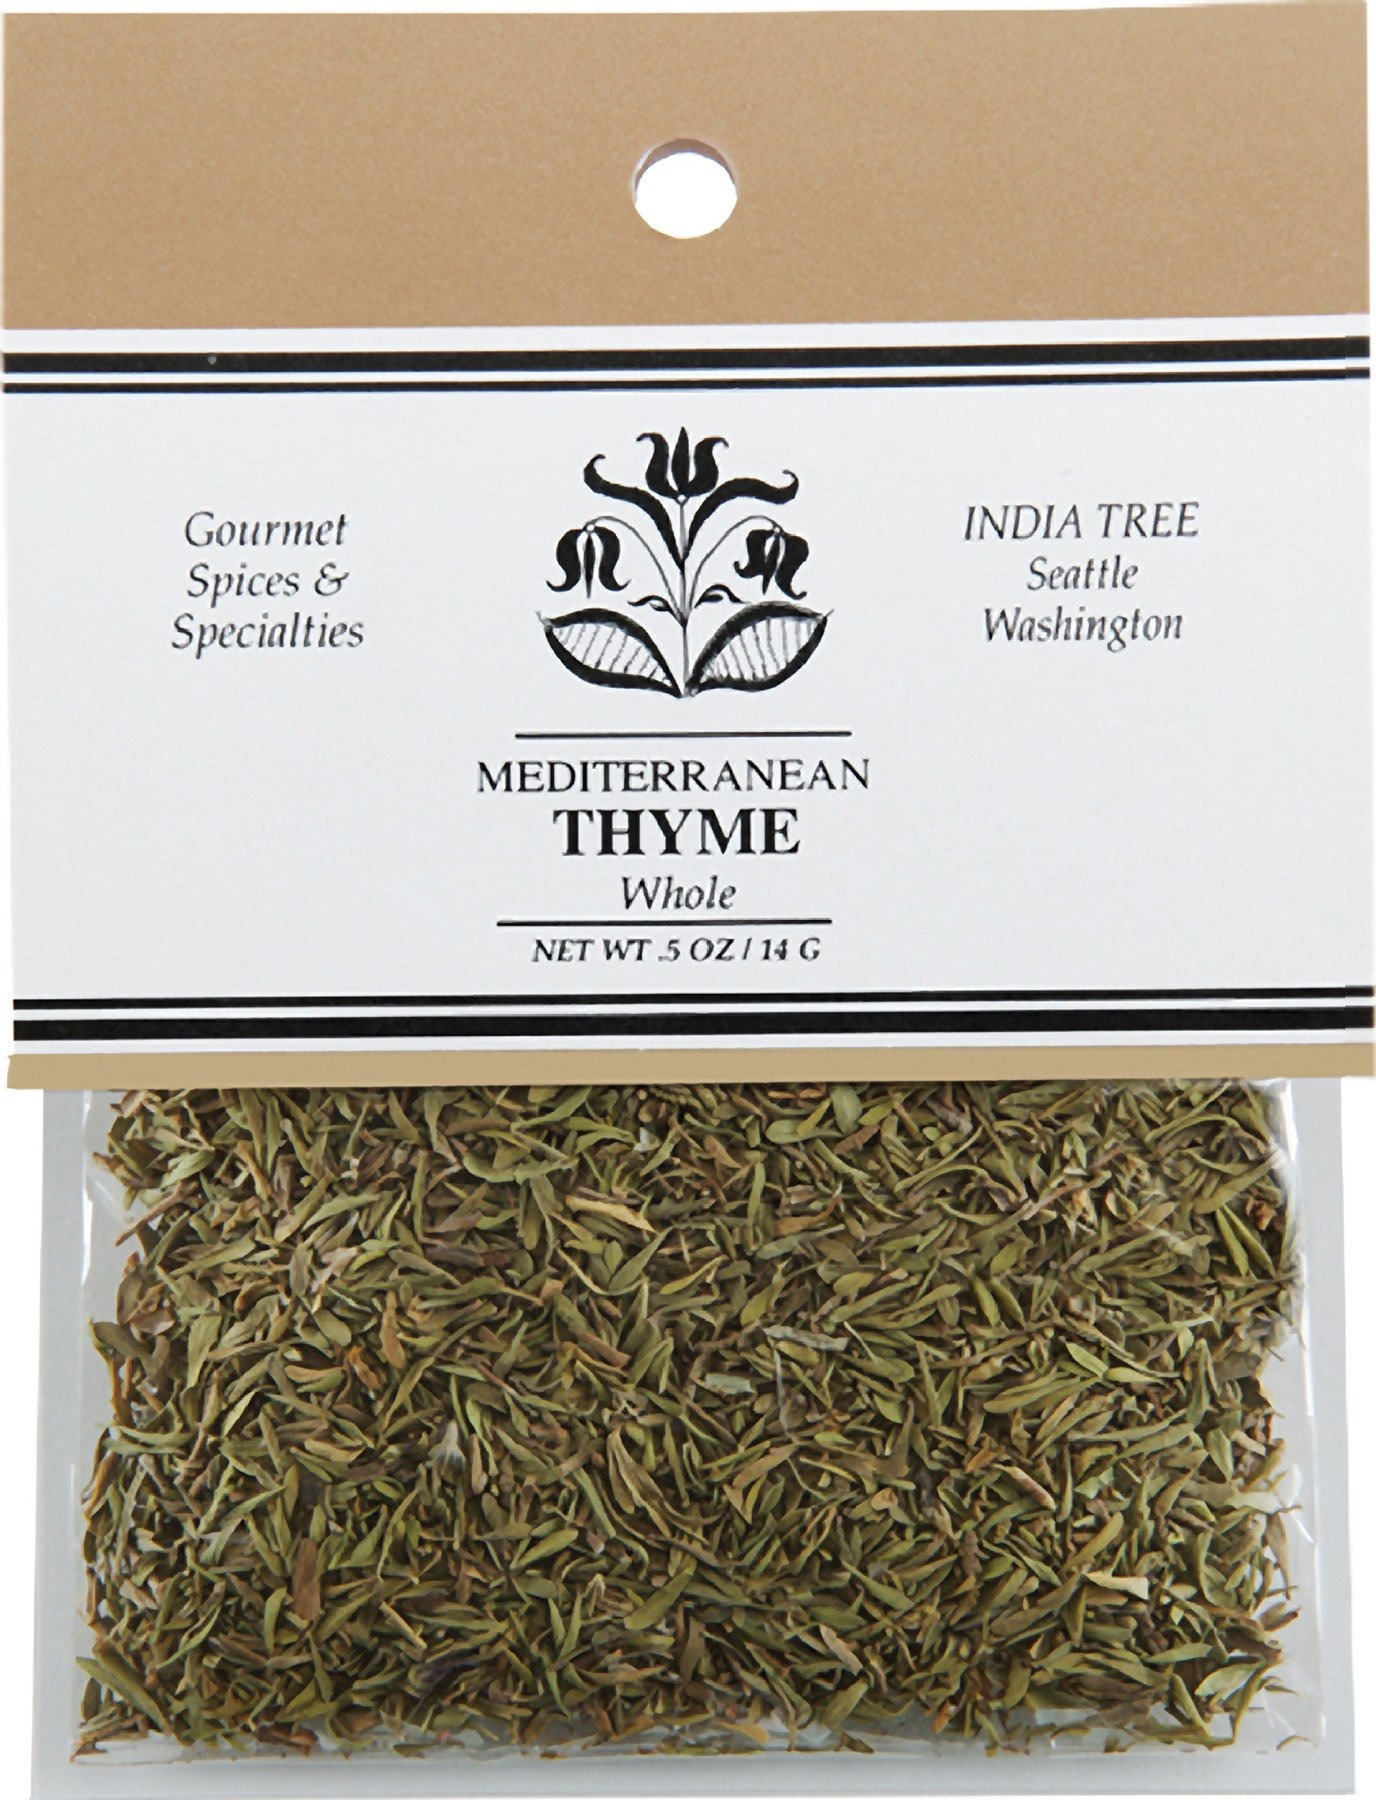
Item Name: India Tree Thyme Mediterranean, 0.5-Ounce (Pack of 6)
Value: 3.0
Unit: ounce

Price: 42.08